List of musicians at English cathedrals

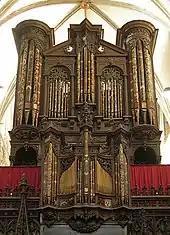
Pipe organ in Gloucester Cathedral. The case dates from 1579, the organ was rebuilt by Henry Willis (1874). It is located in its original position.

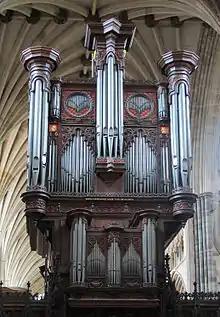
The organ of Exeter Cathedral is inscribed "John Loosemore made this organ, 1665".

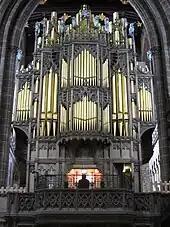
The pipe organ of Chester Cathedral

The following list contains information about organists at Church of England cathedrals in England.